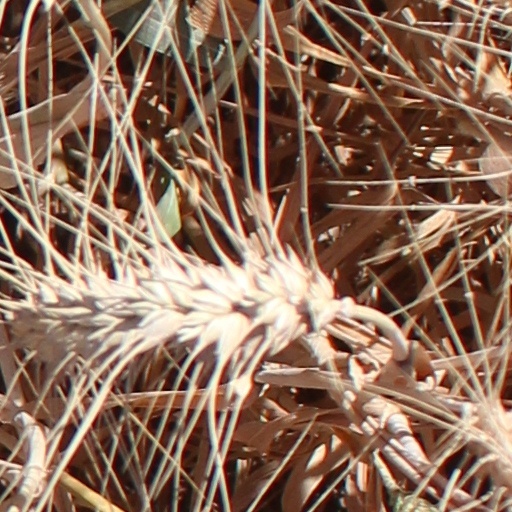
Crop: wheat